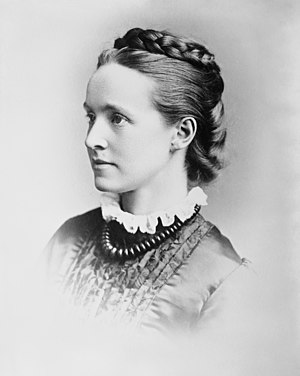
Millicent Garrett Fawcett
Millicent Garrett Fawcett var engelsk forfatter, kvinderetsforkæmper og præsident for the National Union of Woman's Suffrage Societies.